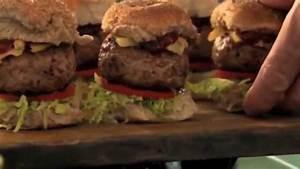
sheep